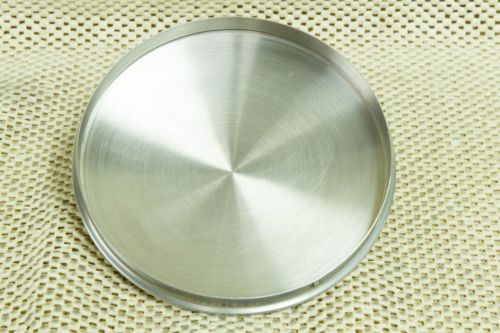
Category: kettle